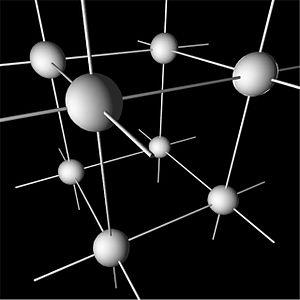
En cristallographie, le système cristallin cubique est un système cristallin qui contient les cristaux possédant quatre axes ternaires de symétrie.